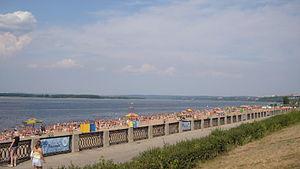
La Volga est le plus grand fleuve d'Europe. Avec ses affluents, il draine plus d'un tiers de la surface de la Russie européenne. La Volga prend sa source dans les collines de Valdaï à 228 mètres d'altitude entre Moscou et Saint-Pétersbourg avant de se jeter dans la mer Caspienne après un long parcours de 3 690 km. Le fleuve est navigable sur presque toute sa longueur grâce à d'énormes aménagements réalisés pour l'essentiel durant la seconde moitié du XXᵉ siècle. Son bassin versant, d'une superficie de 1 350 000 km², rassemble une mosaïque de peuples. La vallée de la Volga concentre depuis la Seconde Guerre mondiale une part importante des activités industrielles de la Russie. La Volga joue également un grand rôle dans l'imaginaire russe et a inspiré de nombreux romans, tableaux et chansons, tels que Les Bateliers de la Volga.